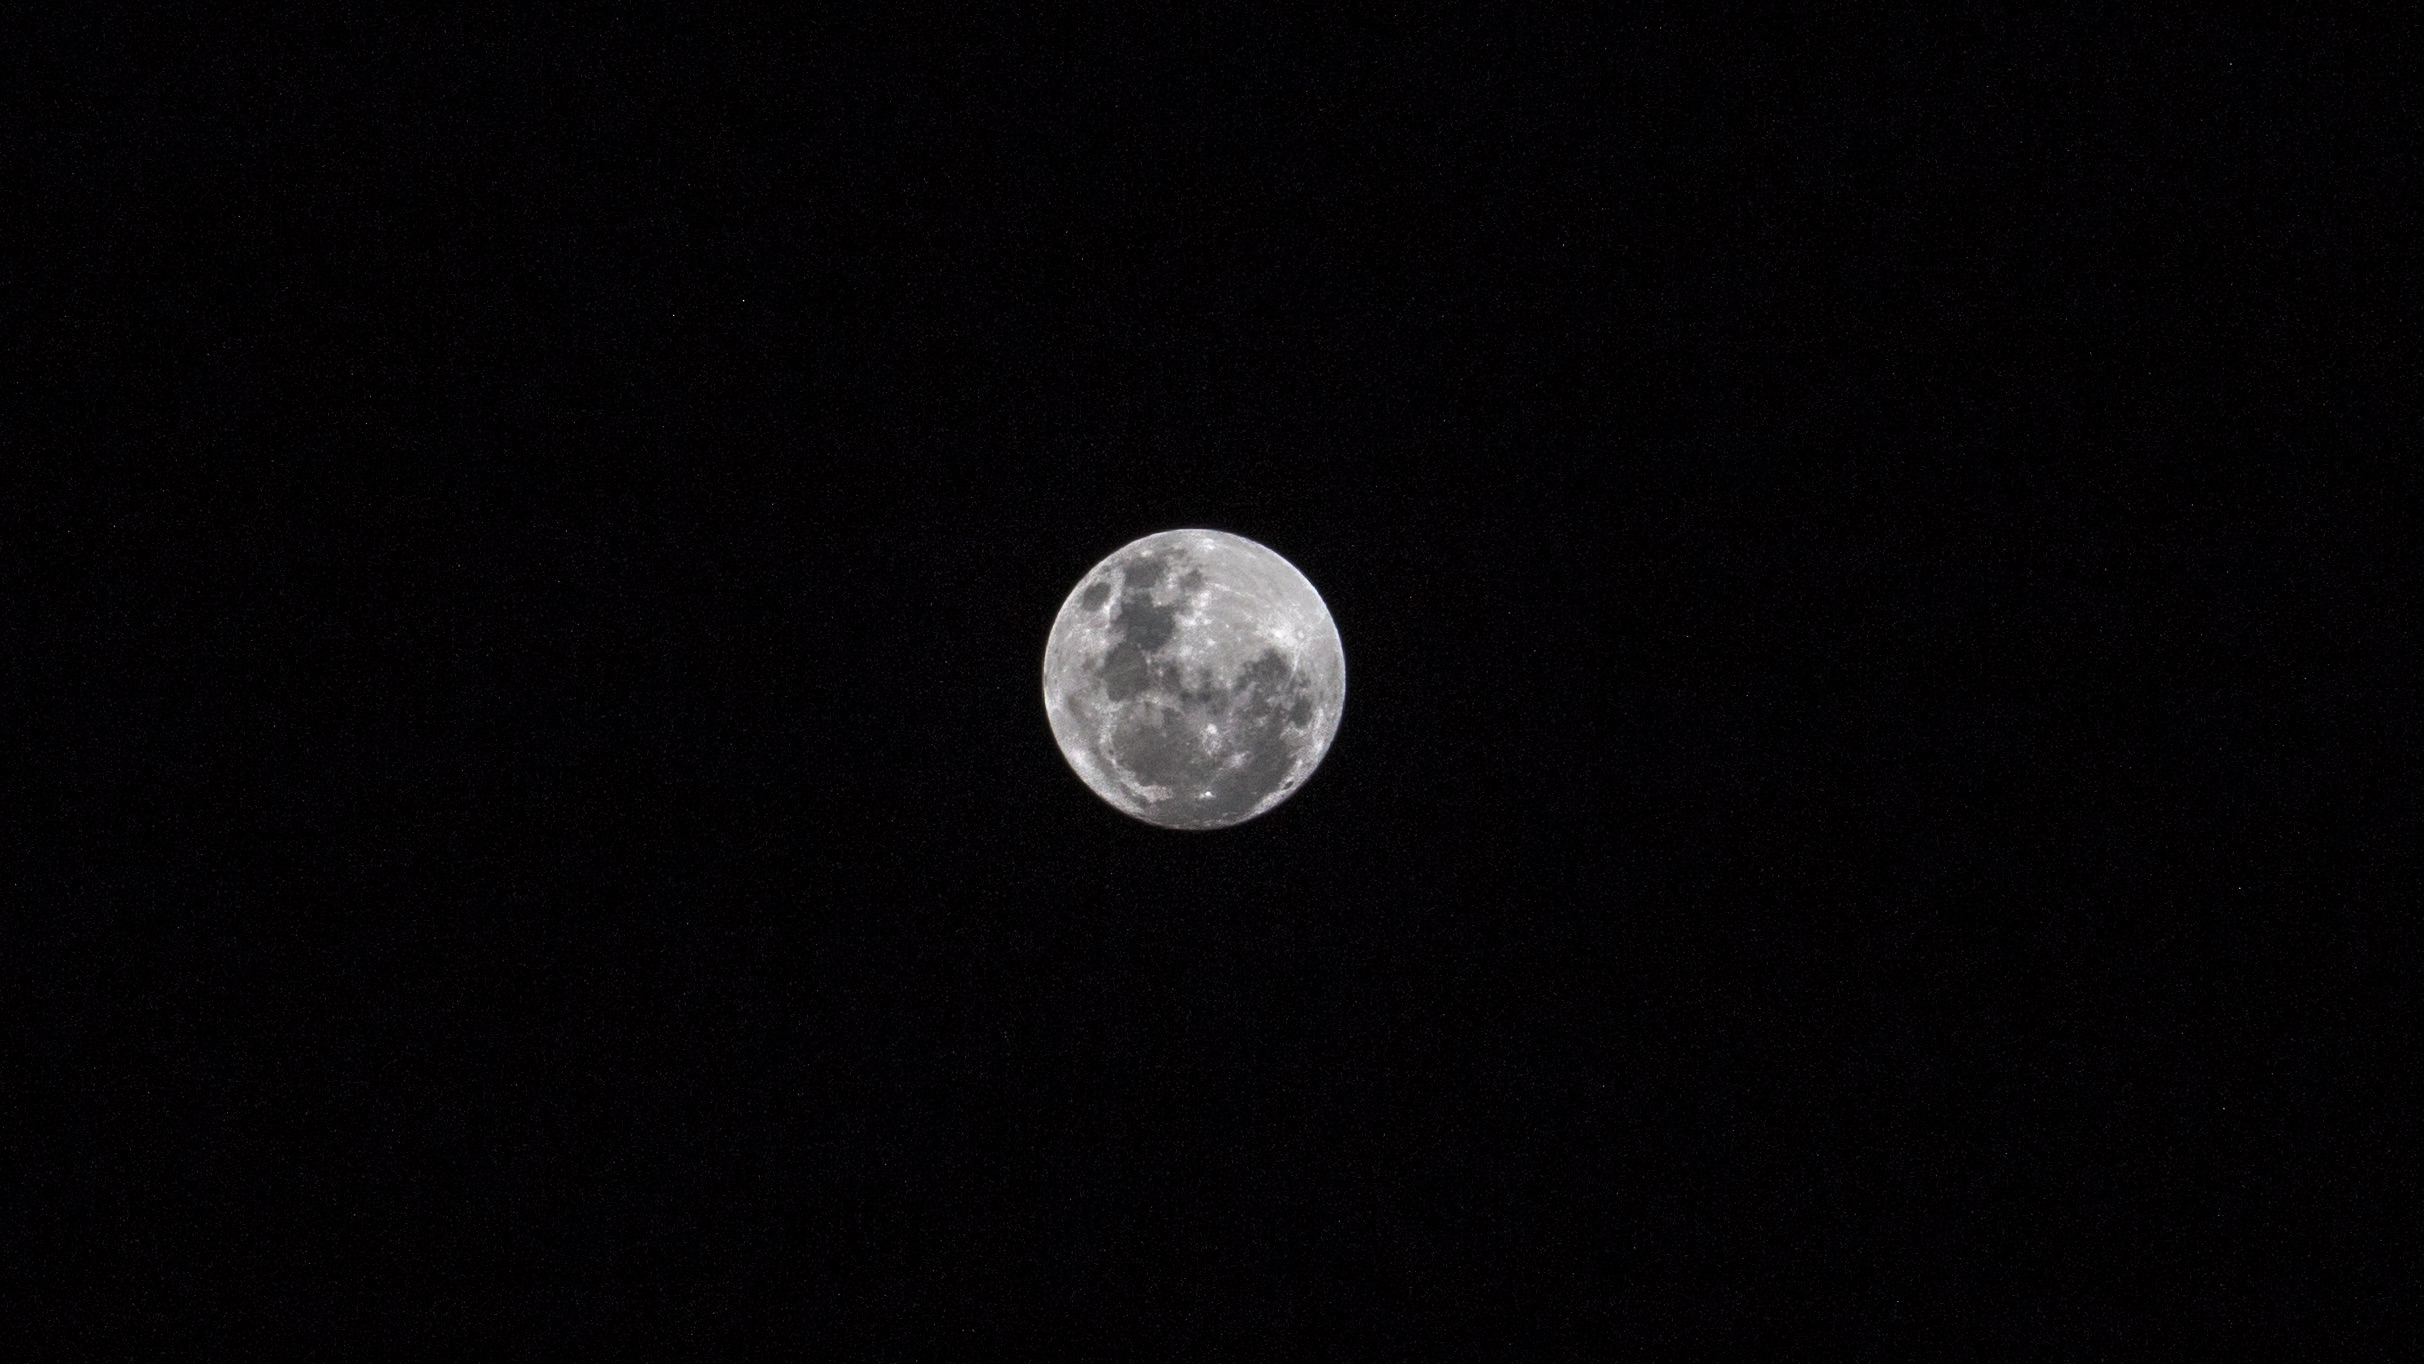
moon, full moon, event, astronomical object, celestial event